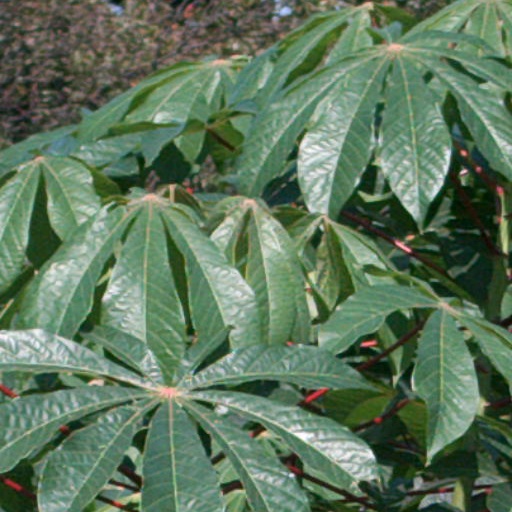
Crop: cassava